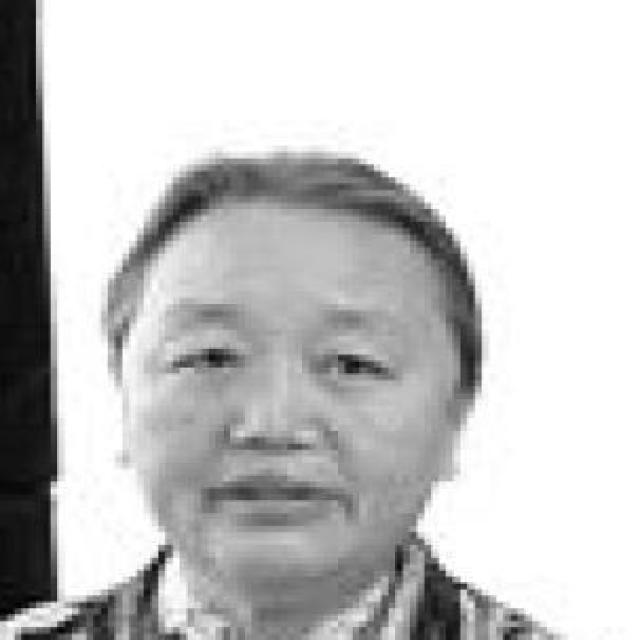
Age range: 65+